Ayot railway station

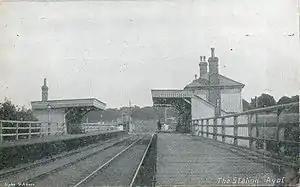
The station in the early twentieth century

Ayot was a railway station serving Ayot St Peter near Welwyn Garden City in Hertfordshire, England. It was on the branch line to Dunstable.